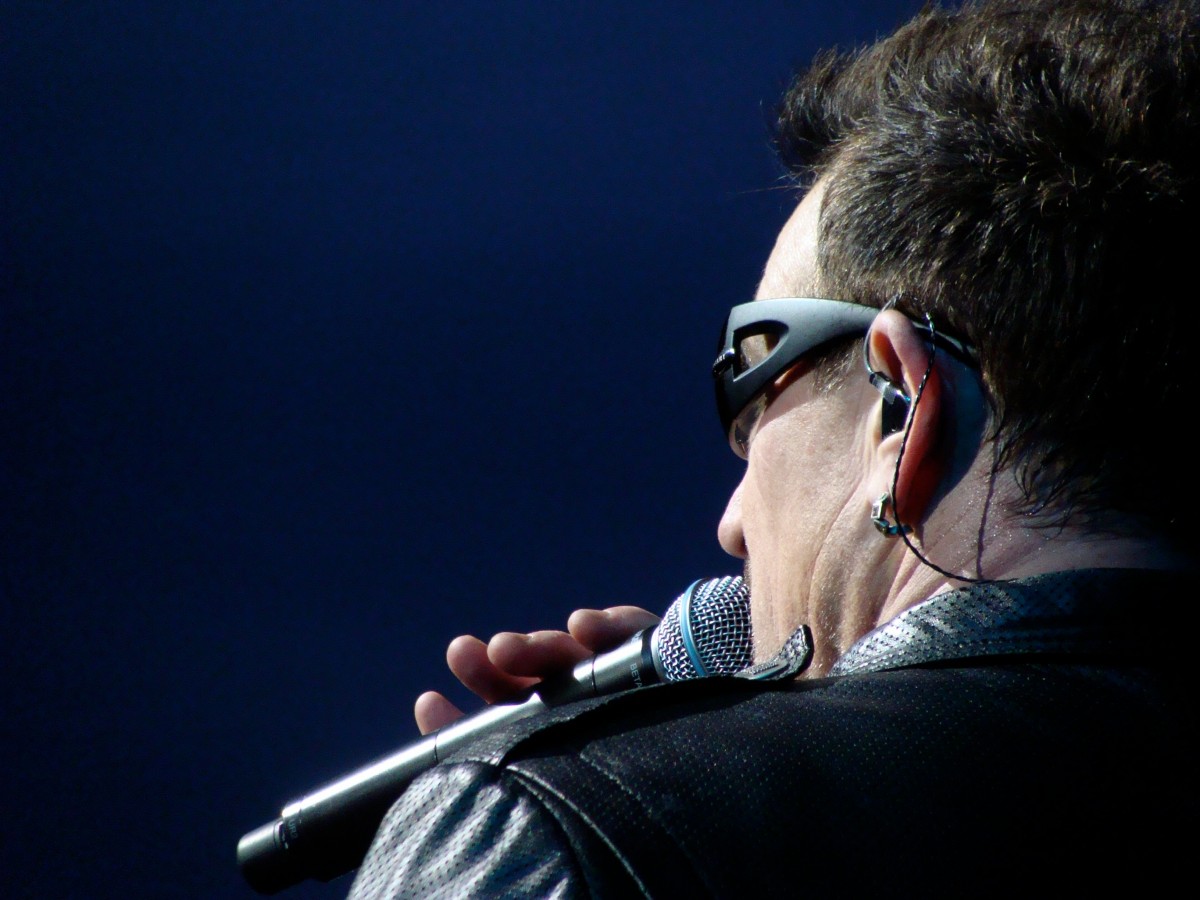
Tags: singer, microphone, bono, u2, blue, sunglasses, glasses, singing